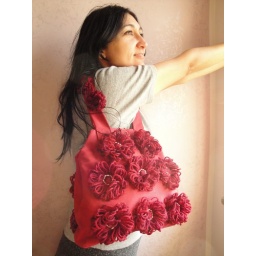
A flower bag in red